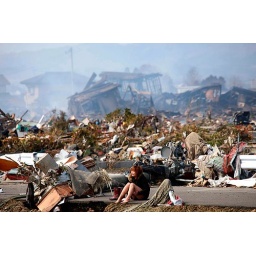
A woman cries while sitting on a road in the destroyed city of Natori on March 13, 2011.